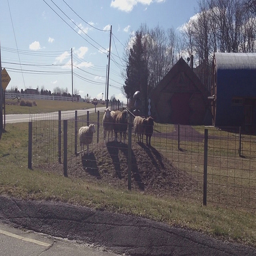
Sheep in a fenced area standing on a hill.
A photo of a small herd of sheep that is fenced in.
A group of sheep are standing in a pasture on the other side of a fence in the middle of the afternoon.
Sheep stand on a little hill in their roadside farm
A fence surrounds a group of sheep on a farm.